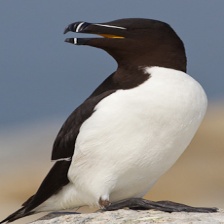
Species: RAZORBILL
Scientific name: ALCA TORDA